LaMia Flight 2933

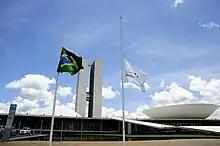
Brazilian and Mercosur flags at half staff at the National Congress Building in Brasília

Bolivia's General Directorate of Civil Aviation (DGAC – ) suspended LaMia's air operator's certificate and impounded its remaining two RJ85s. The Bolivian government suspended the director of the DGAC and the chief executive of AASANA as well as the director of the DGAC’s National Aeronautics Registry—the son of one of LaMia's owners. Bolivia's Defense Minister expressed concern over the possibility of aviation sanctions and downgrades by foreign national aviation authorities, for which consequences may include banning Bolivian carriers from foreign airspace.